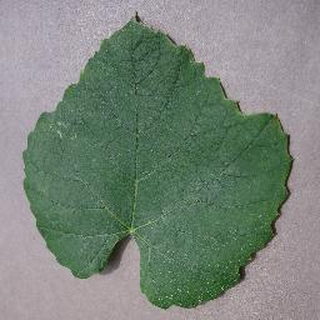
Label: healthy_grape